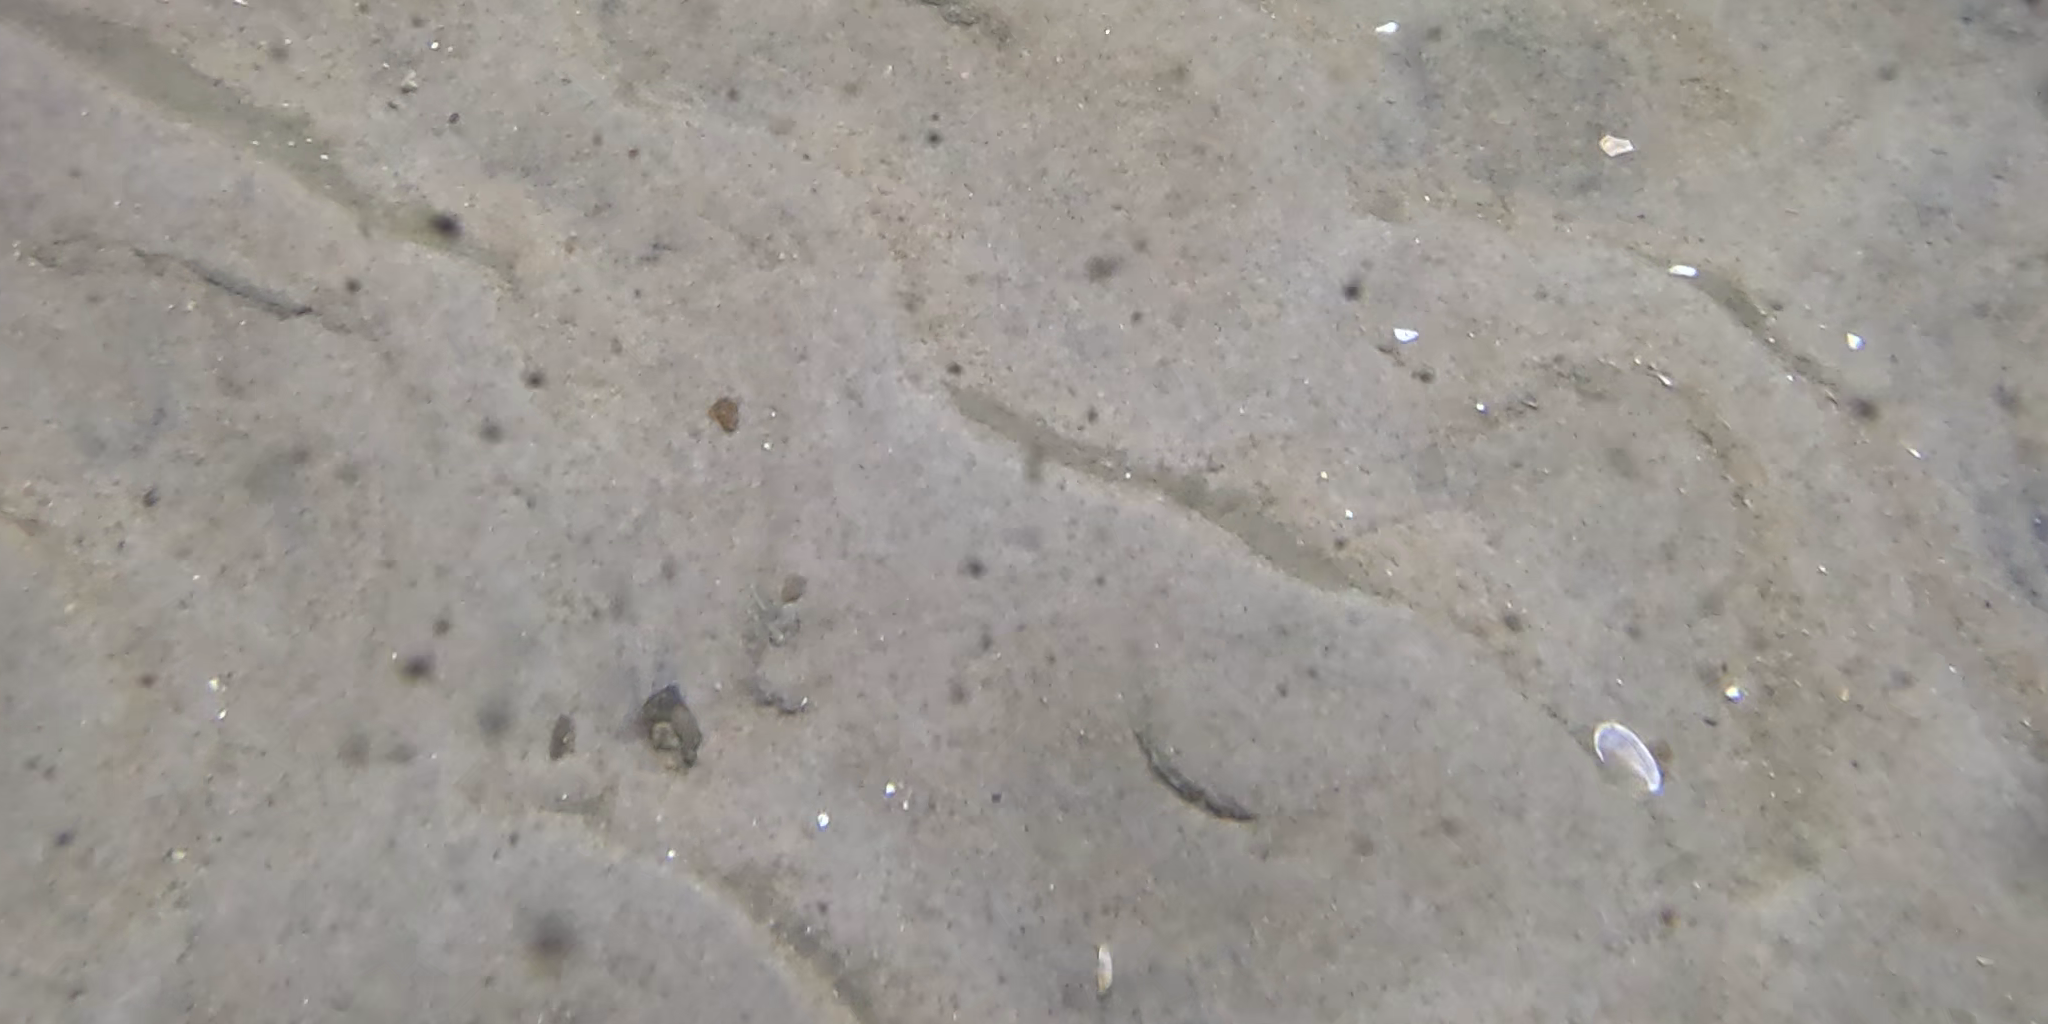
Seabed habitat: sand